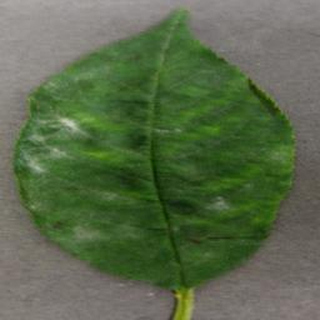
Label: cherry_powdery_mildew